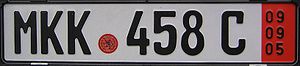
Tysklands nummerplader / Specielle koder
Toldplade (Ausfuhrkennzeichen)
Nummerplader i Tyskland er registreringsnumre på køretøjer, der er indregistret i Tyskland. Nummerpladens første kombination af bogstaver angiver, hvor bilen er indregisteret. Når personer flytter til en anden registreringskreds eller køber en ny bil skal de anskaffe en ny nummerplade. Der kan købes nummerplader, der gyldige hele året eller kun for en del af et år. Dette giver mulighed for at skifte mellem f.eks. en sommerbil og en vinterbil. Biler der sælges indenfor samme registreringskreds beholder som regel sin gamle nummerplade. Det er således kun navnet på bilens ejer, der ændres.